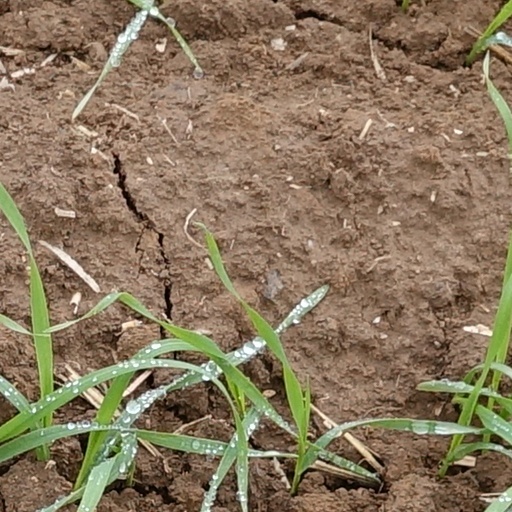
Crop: wheat